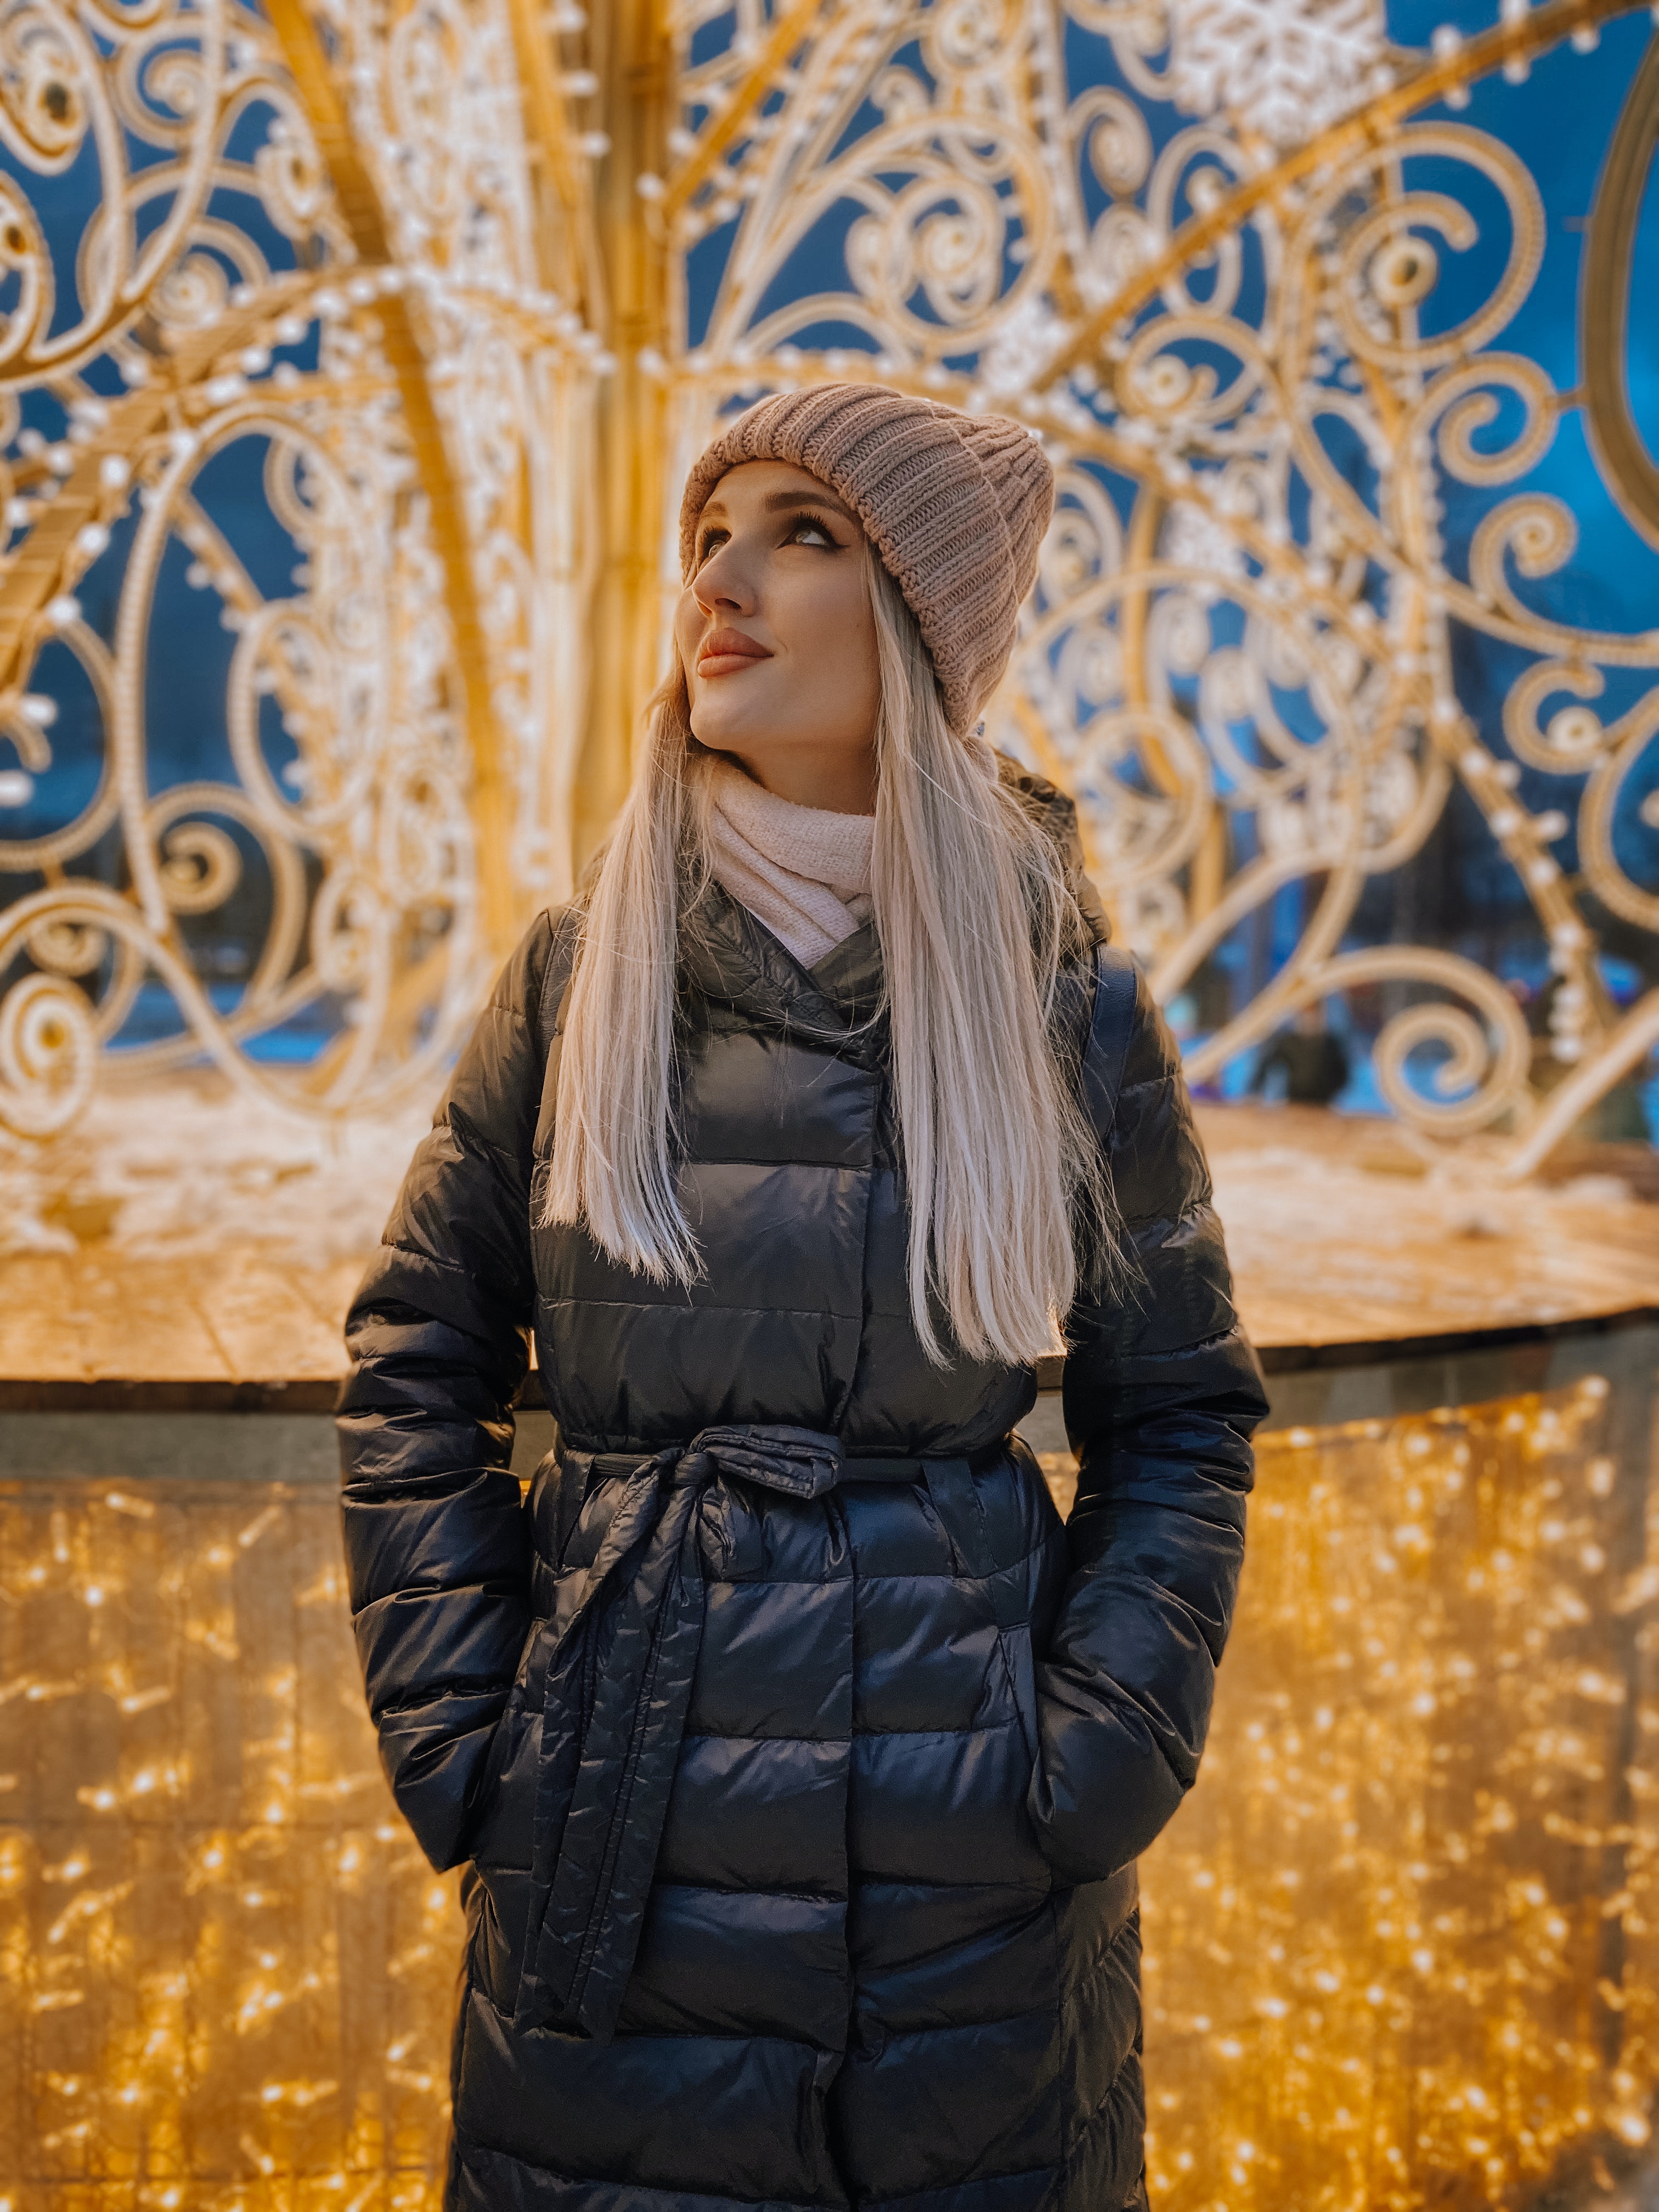
woman, blue, human body, flash photography, happy, headgear, eyewear, grass, fashion design, electric blue, beauty, denim, pattern, winter, jewellery, leisure, sitting, brown hair, fashion accessory, cap, fur, headpiece, knit cap, beanie, fun, portrait photography, freezing, top, photo shoot, reflection, fashion model, autumn, portrait, leather